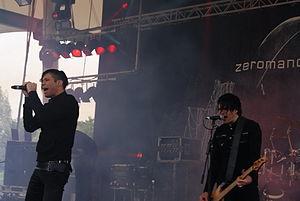
Zeromancer est un groupe de rock et metal industriel norvégien. Le groupe comprend actuellement Alex Møklebust, Kim Ljung, Noralf Ronthi, Lorry Kristiansen et Dan Heide. Ils comptent un total de six album studios ; le dernier, Bye-Bye Borderline, est publié le 25 janvier 2013.